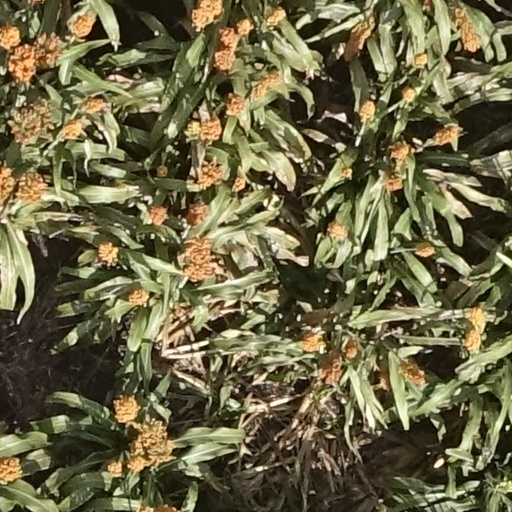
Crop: sorghum